Stefan Adam Zamoyski

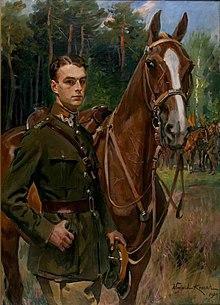
Equestrian portrait in 1929 by Wojciech Kossak

Count Stefan Adam Zamoyski (17 February 1904 – 27 October 1976) was a Polish nobleman, landowner and a magnate.